North German Constitution

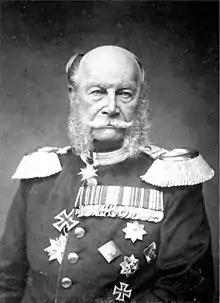
King Wilhelm I, who was King of Prussia during the life of the North German Confederation

The king of Prussia was the head of state (referred to in the Constitution as the "presidium") of the North German Confederation (Article 11). As holder of the federal presidency, he had the governmental powers of submitting proposals to the Reichstag and of enacting and executing federal laws (Articles 16 and 17). He was commander-in-chief of the federal army (Article 63) and navy (Article 53) and was responsible for declaring war and concluding peace in the name of the Confederation (Article 11). Because of royal rights and the restrictions on the rights of the Reichstag, the North German Confederation was established a semi-constitutional monarchy.